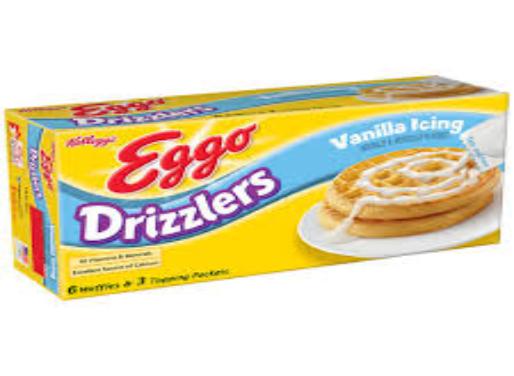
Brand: Eggo
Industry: Food